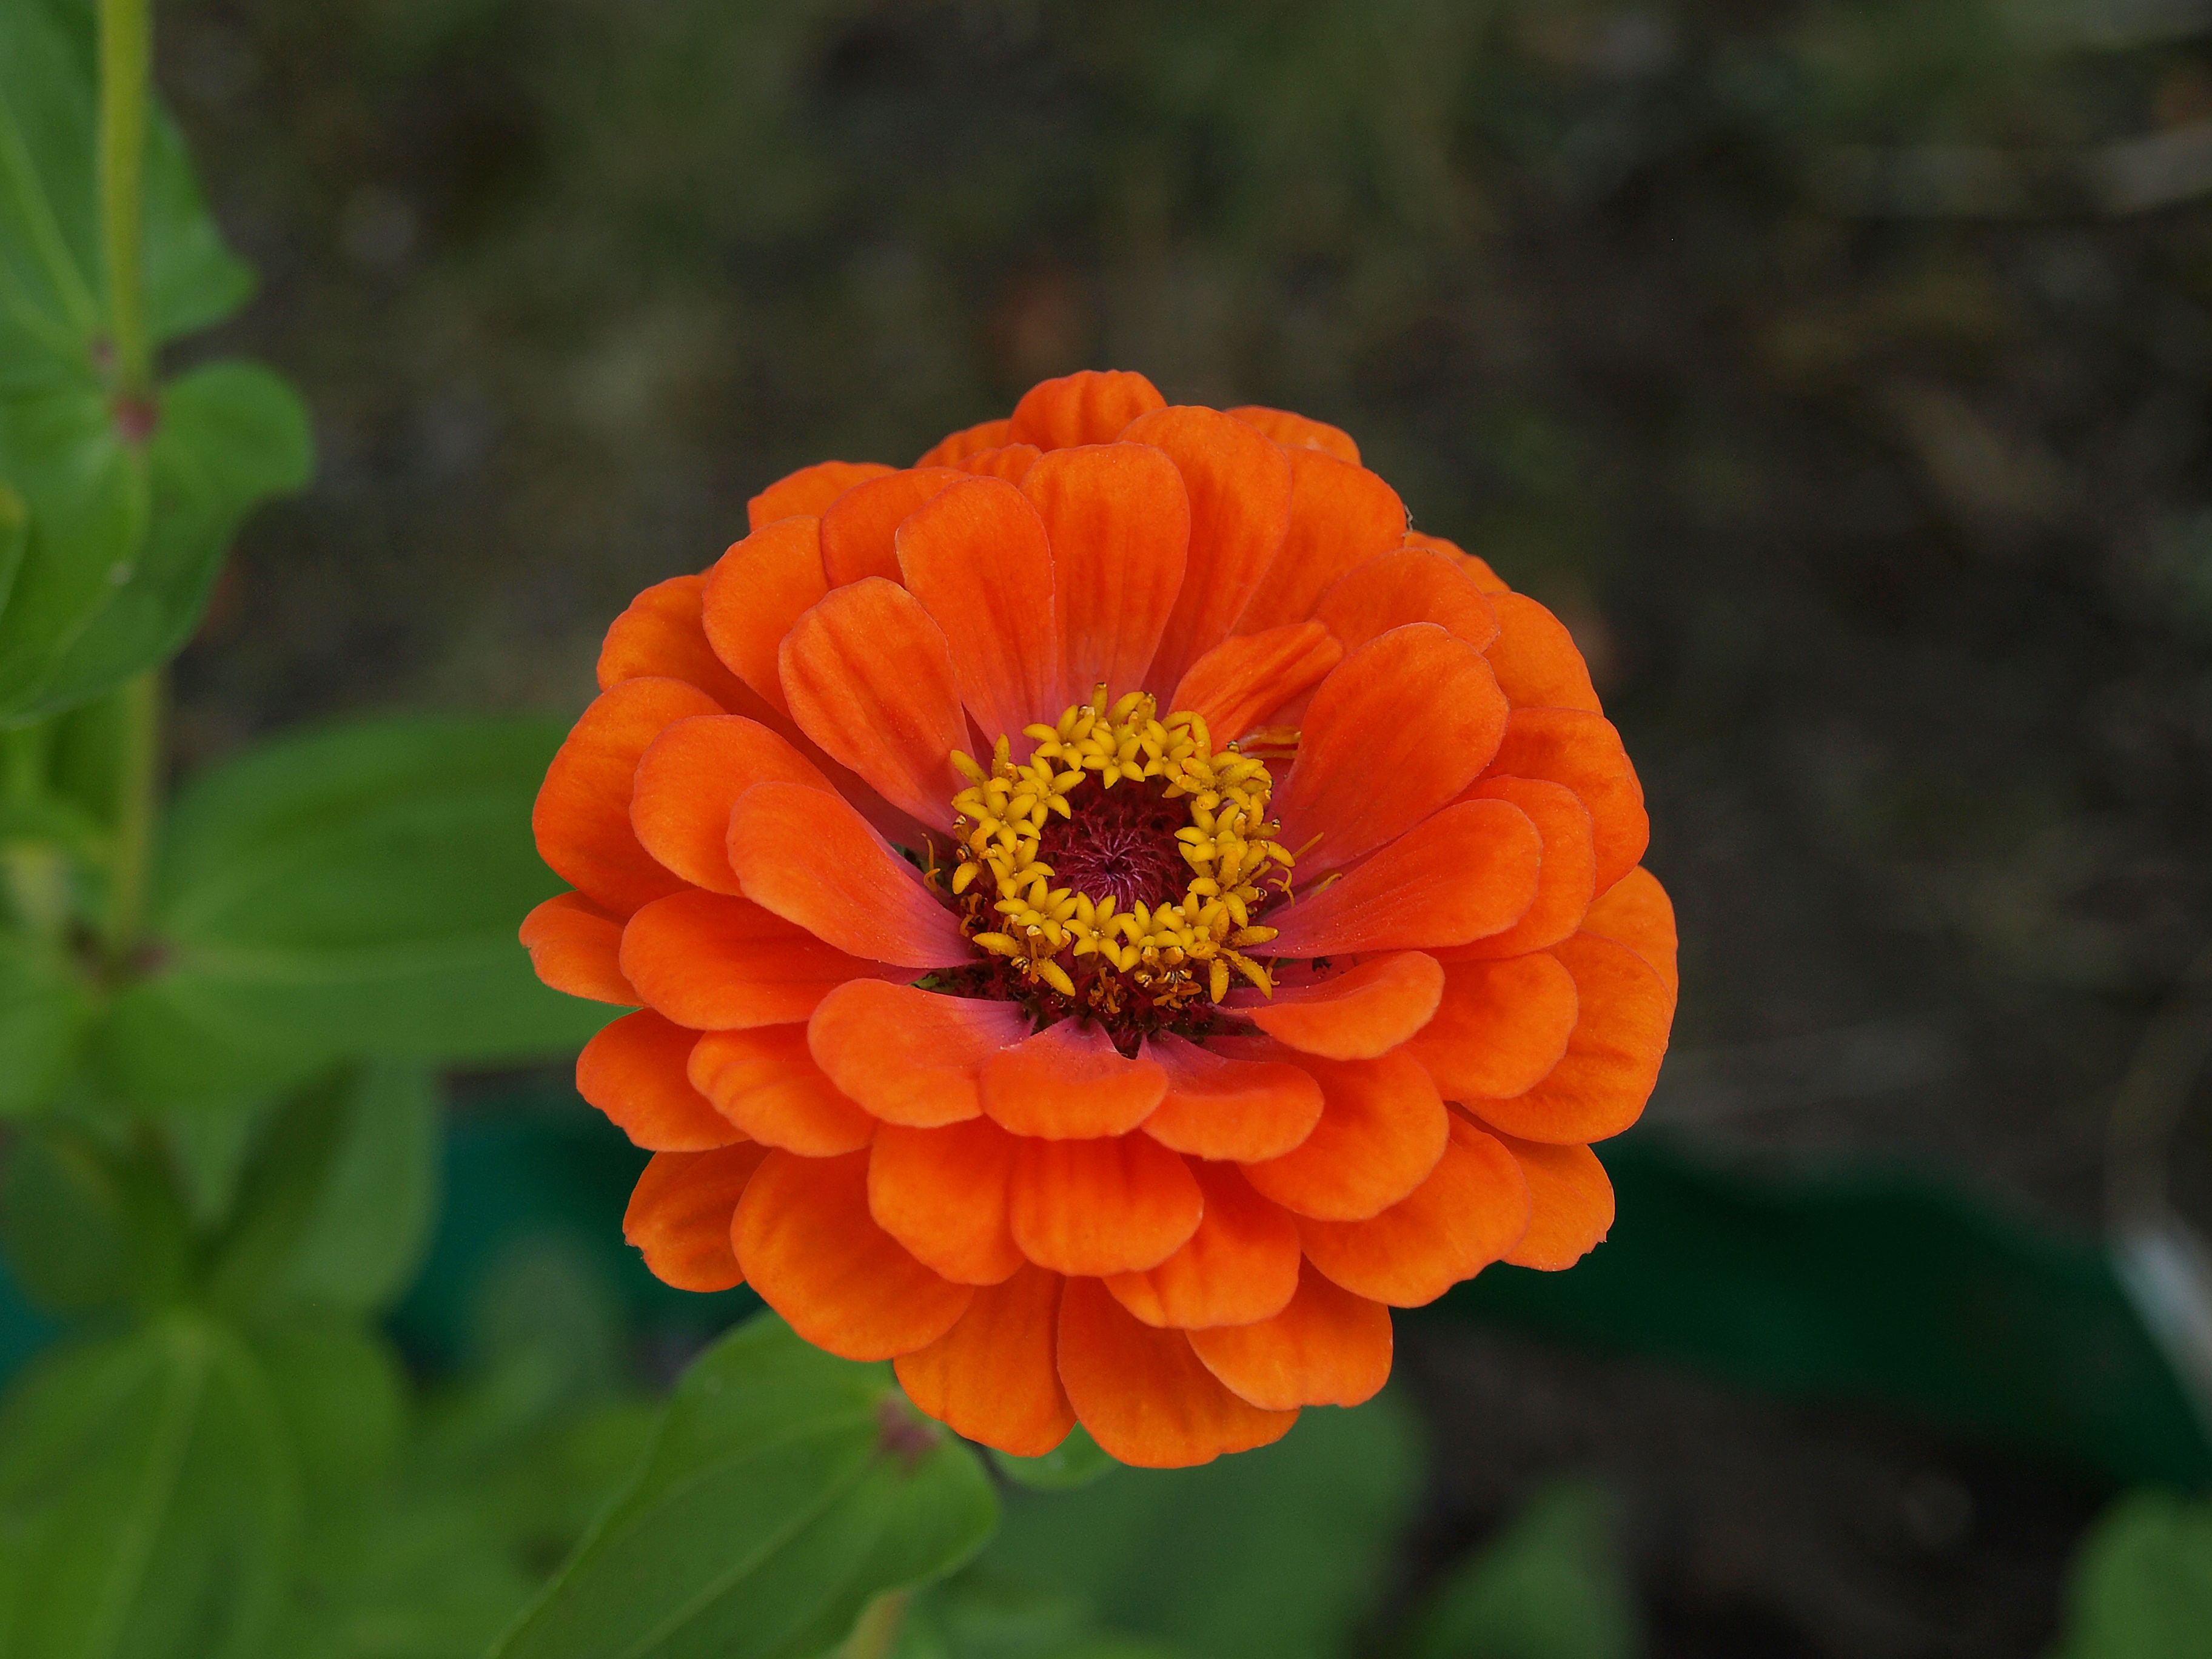
nature, plant, field, flower, petal, herb, botany, yellow, garden, flora, wildflower, flowers, flowering, zinnia, macro photography, flowering plant, a garden plant, the plot, daisy family, calendula, zinnia elegans, zinnia daliowa, annual plant, land plant